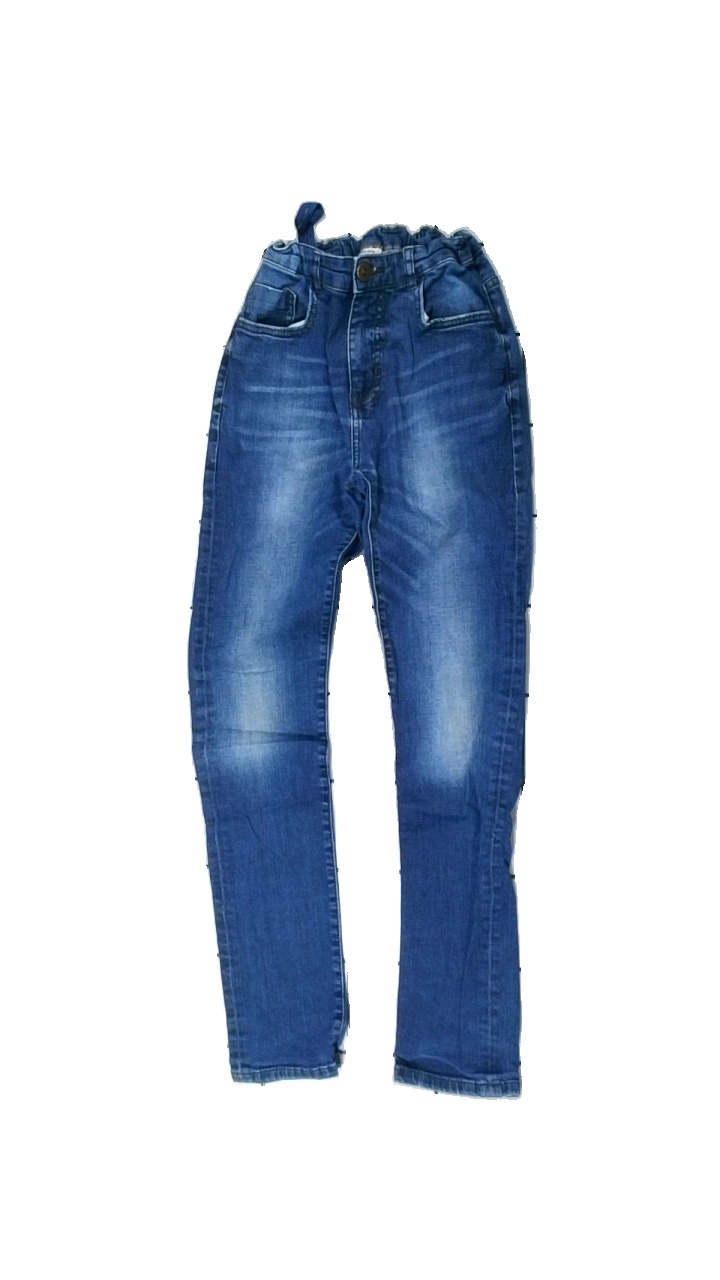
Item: Jeans (Unisex)
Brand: Zara
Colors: Blue
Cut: Regular
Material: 100% cotton
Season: All
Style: Denim
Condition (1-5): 3
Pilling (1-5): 4
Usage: Reuse
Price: <50